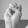
ASL letter: M